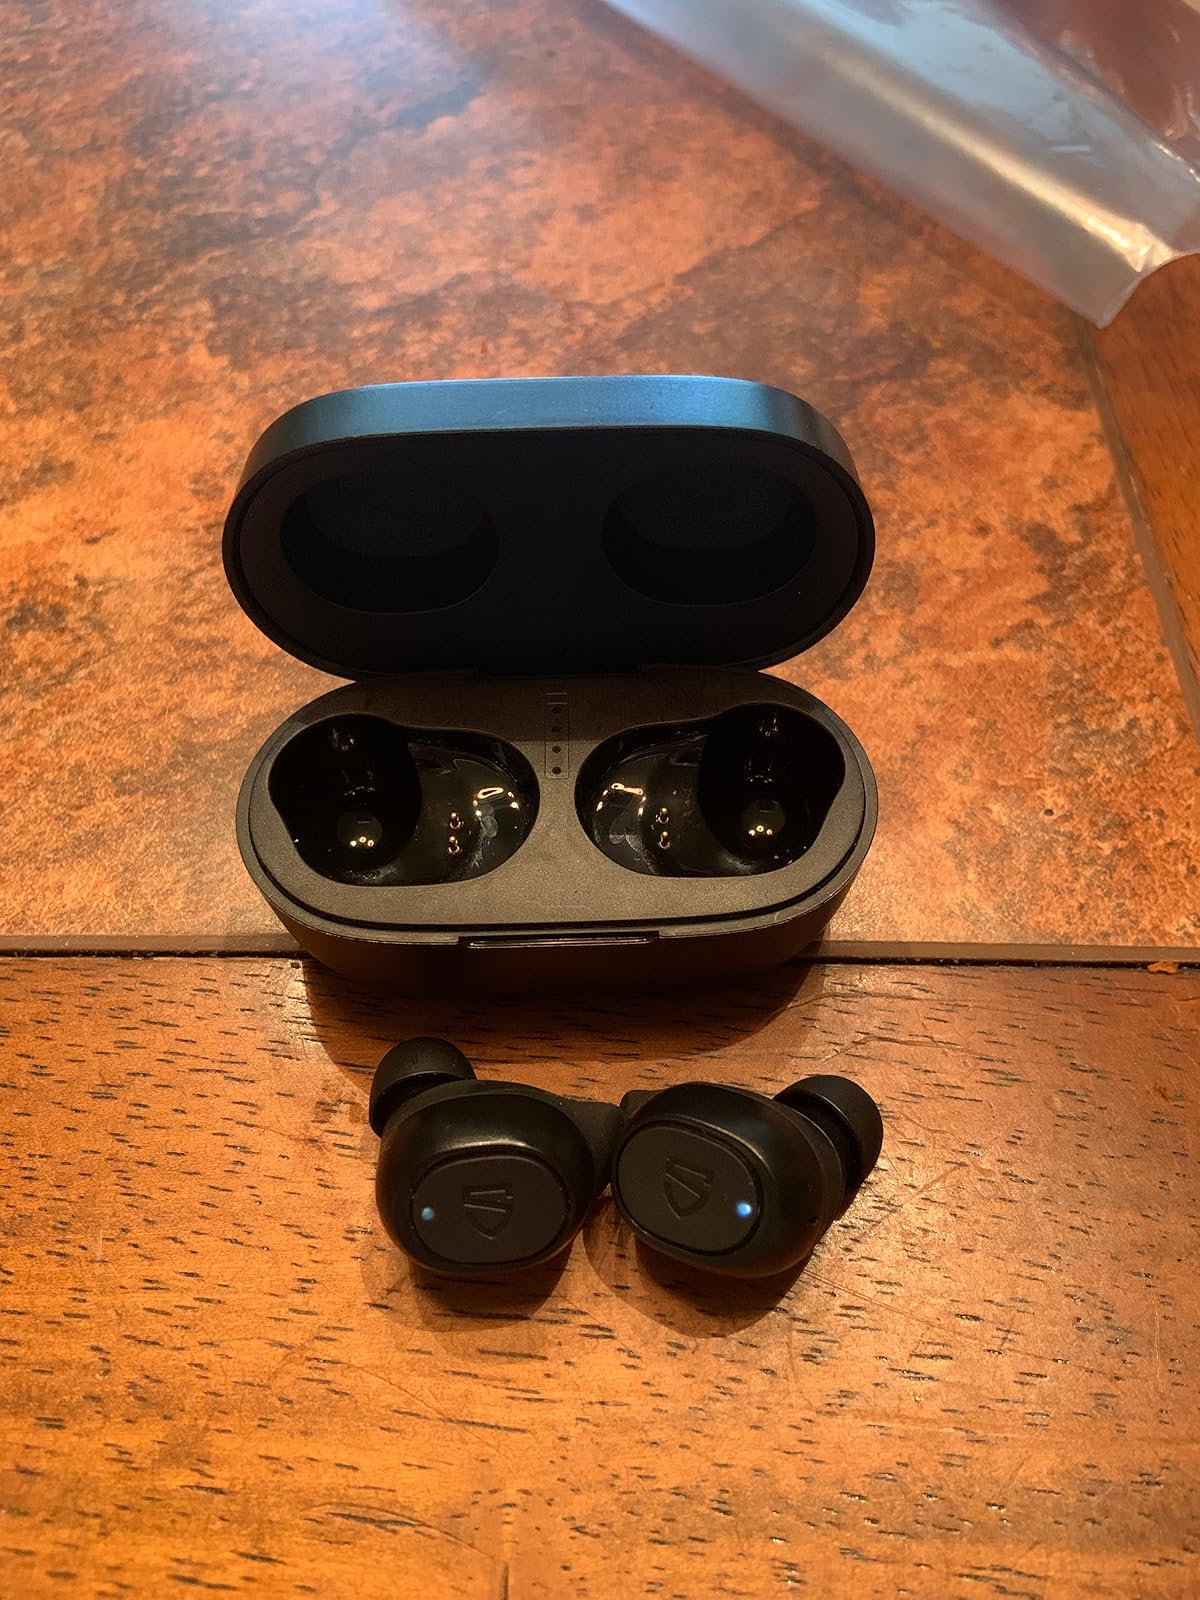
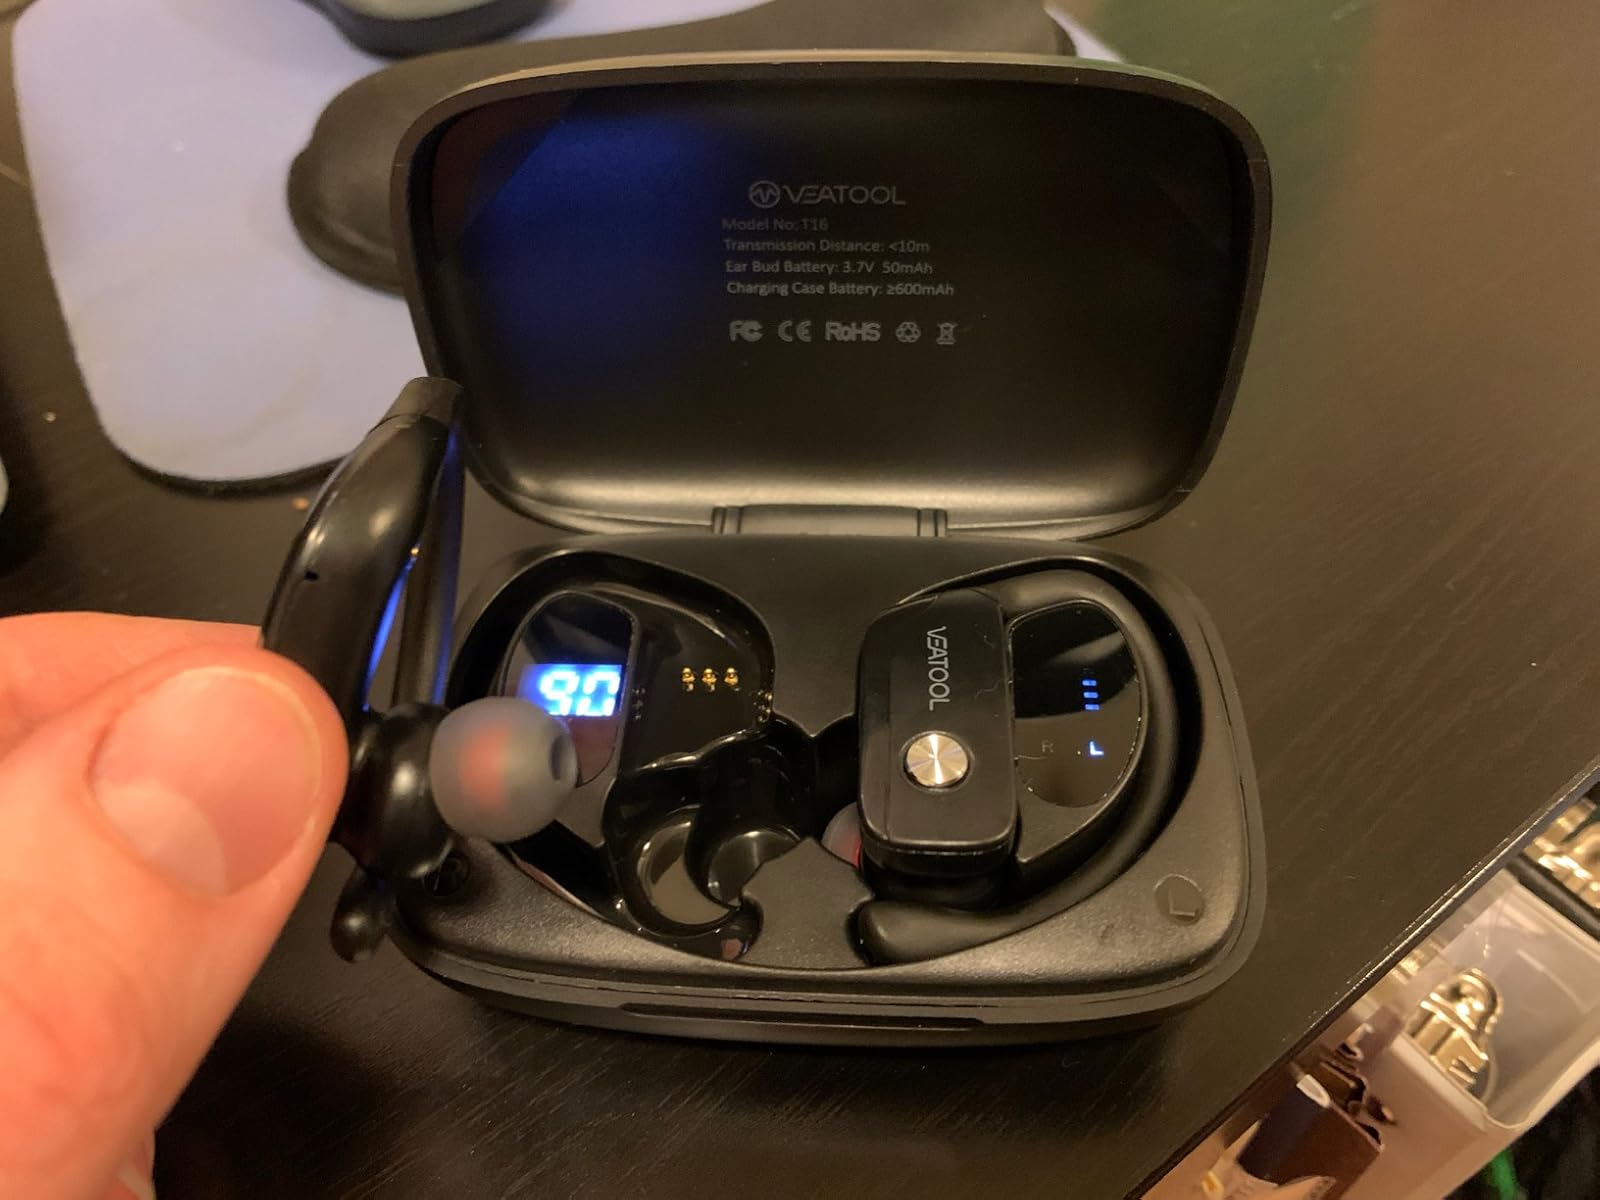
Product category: earbuds
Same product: no